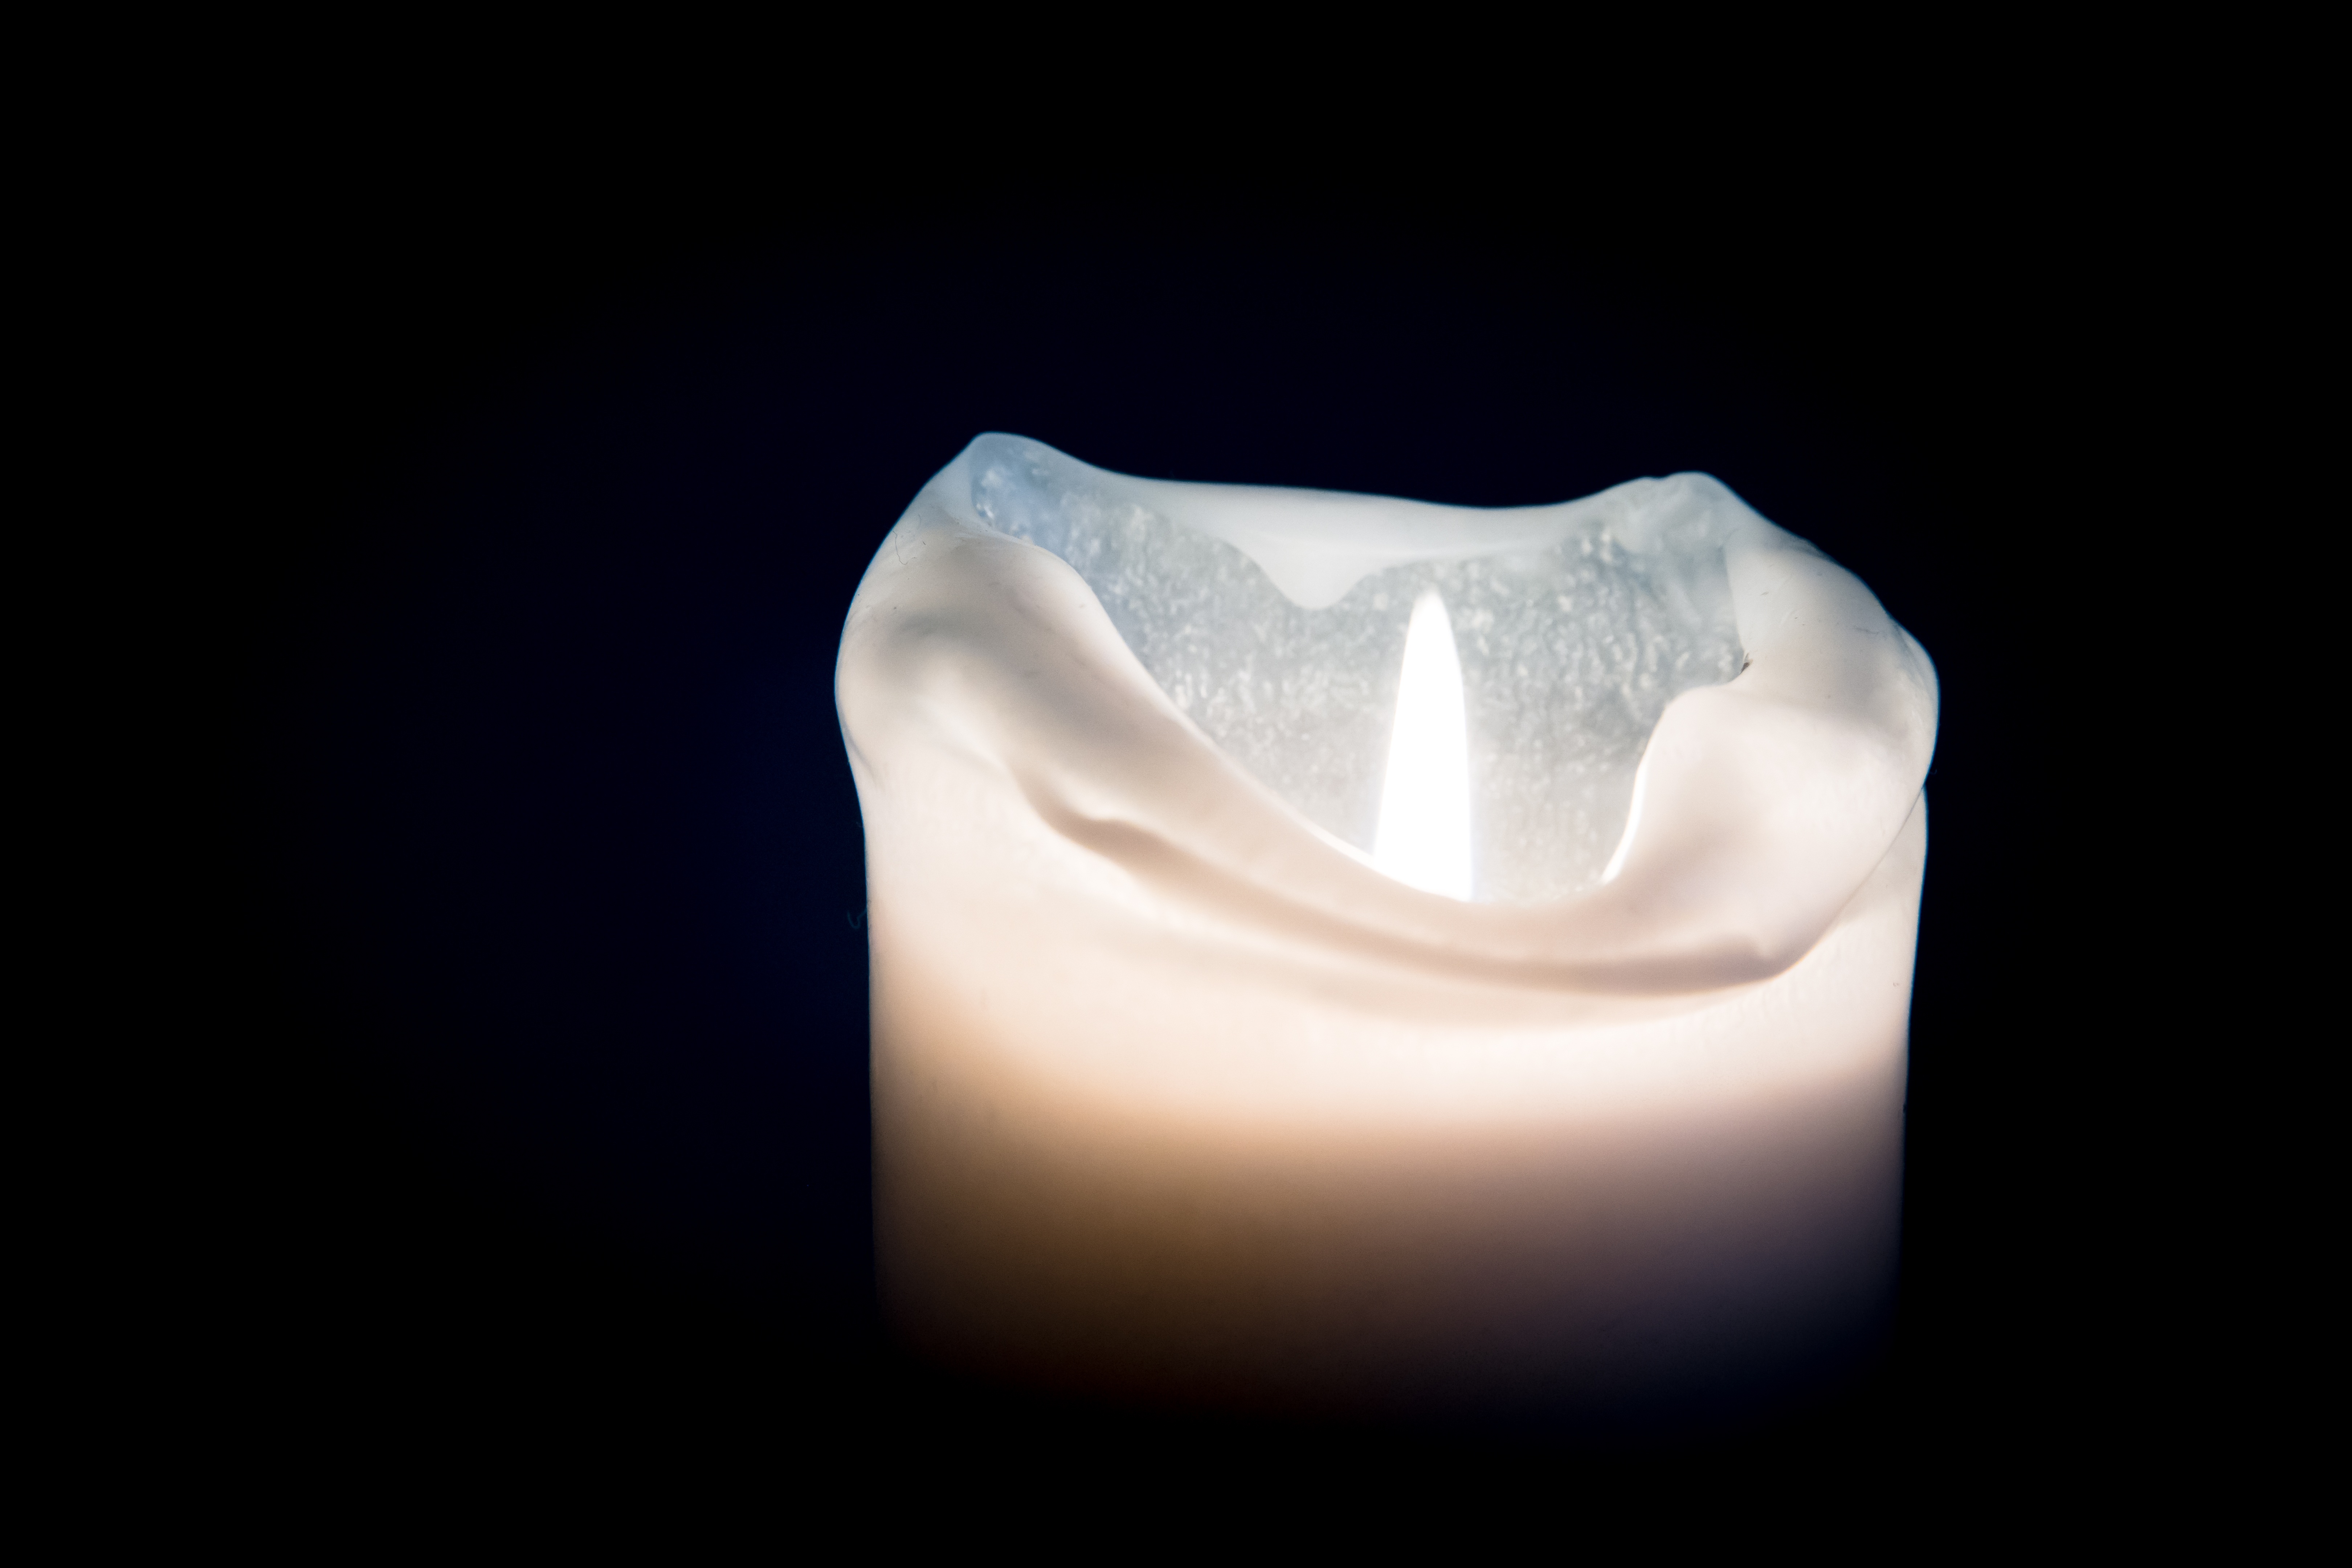
light, white, photography, flower, petal, atmosphere, darkness, candle, lighting, close up, candles, low, tooth, macro photography, burns, candle wax